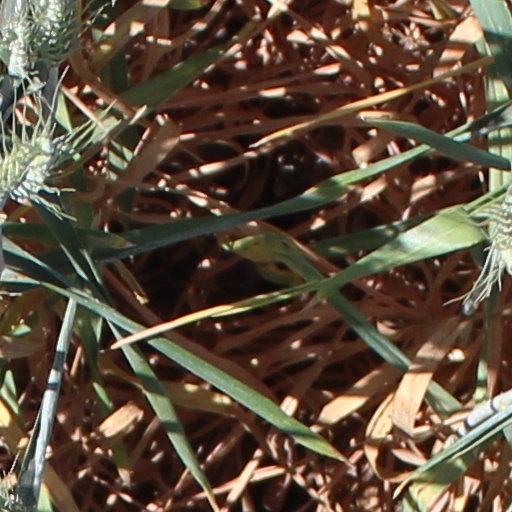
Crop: wheat